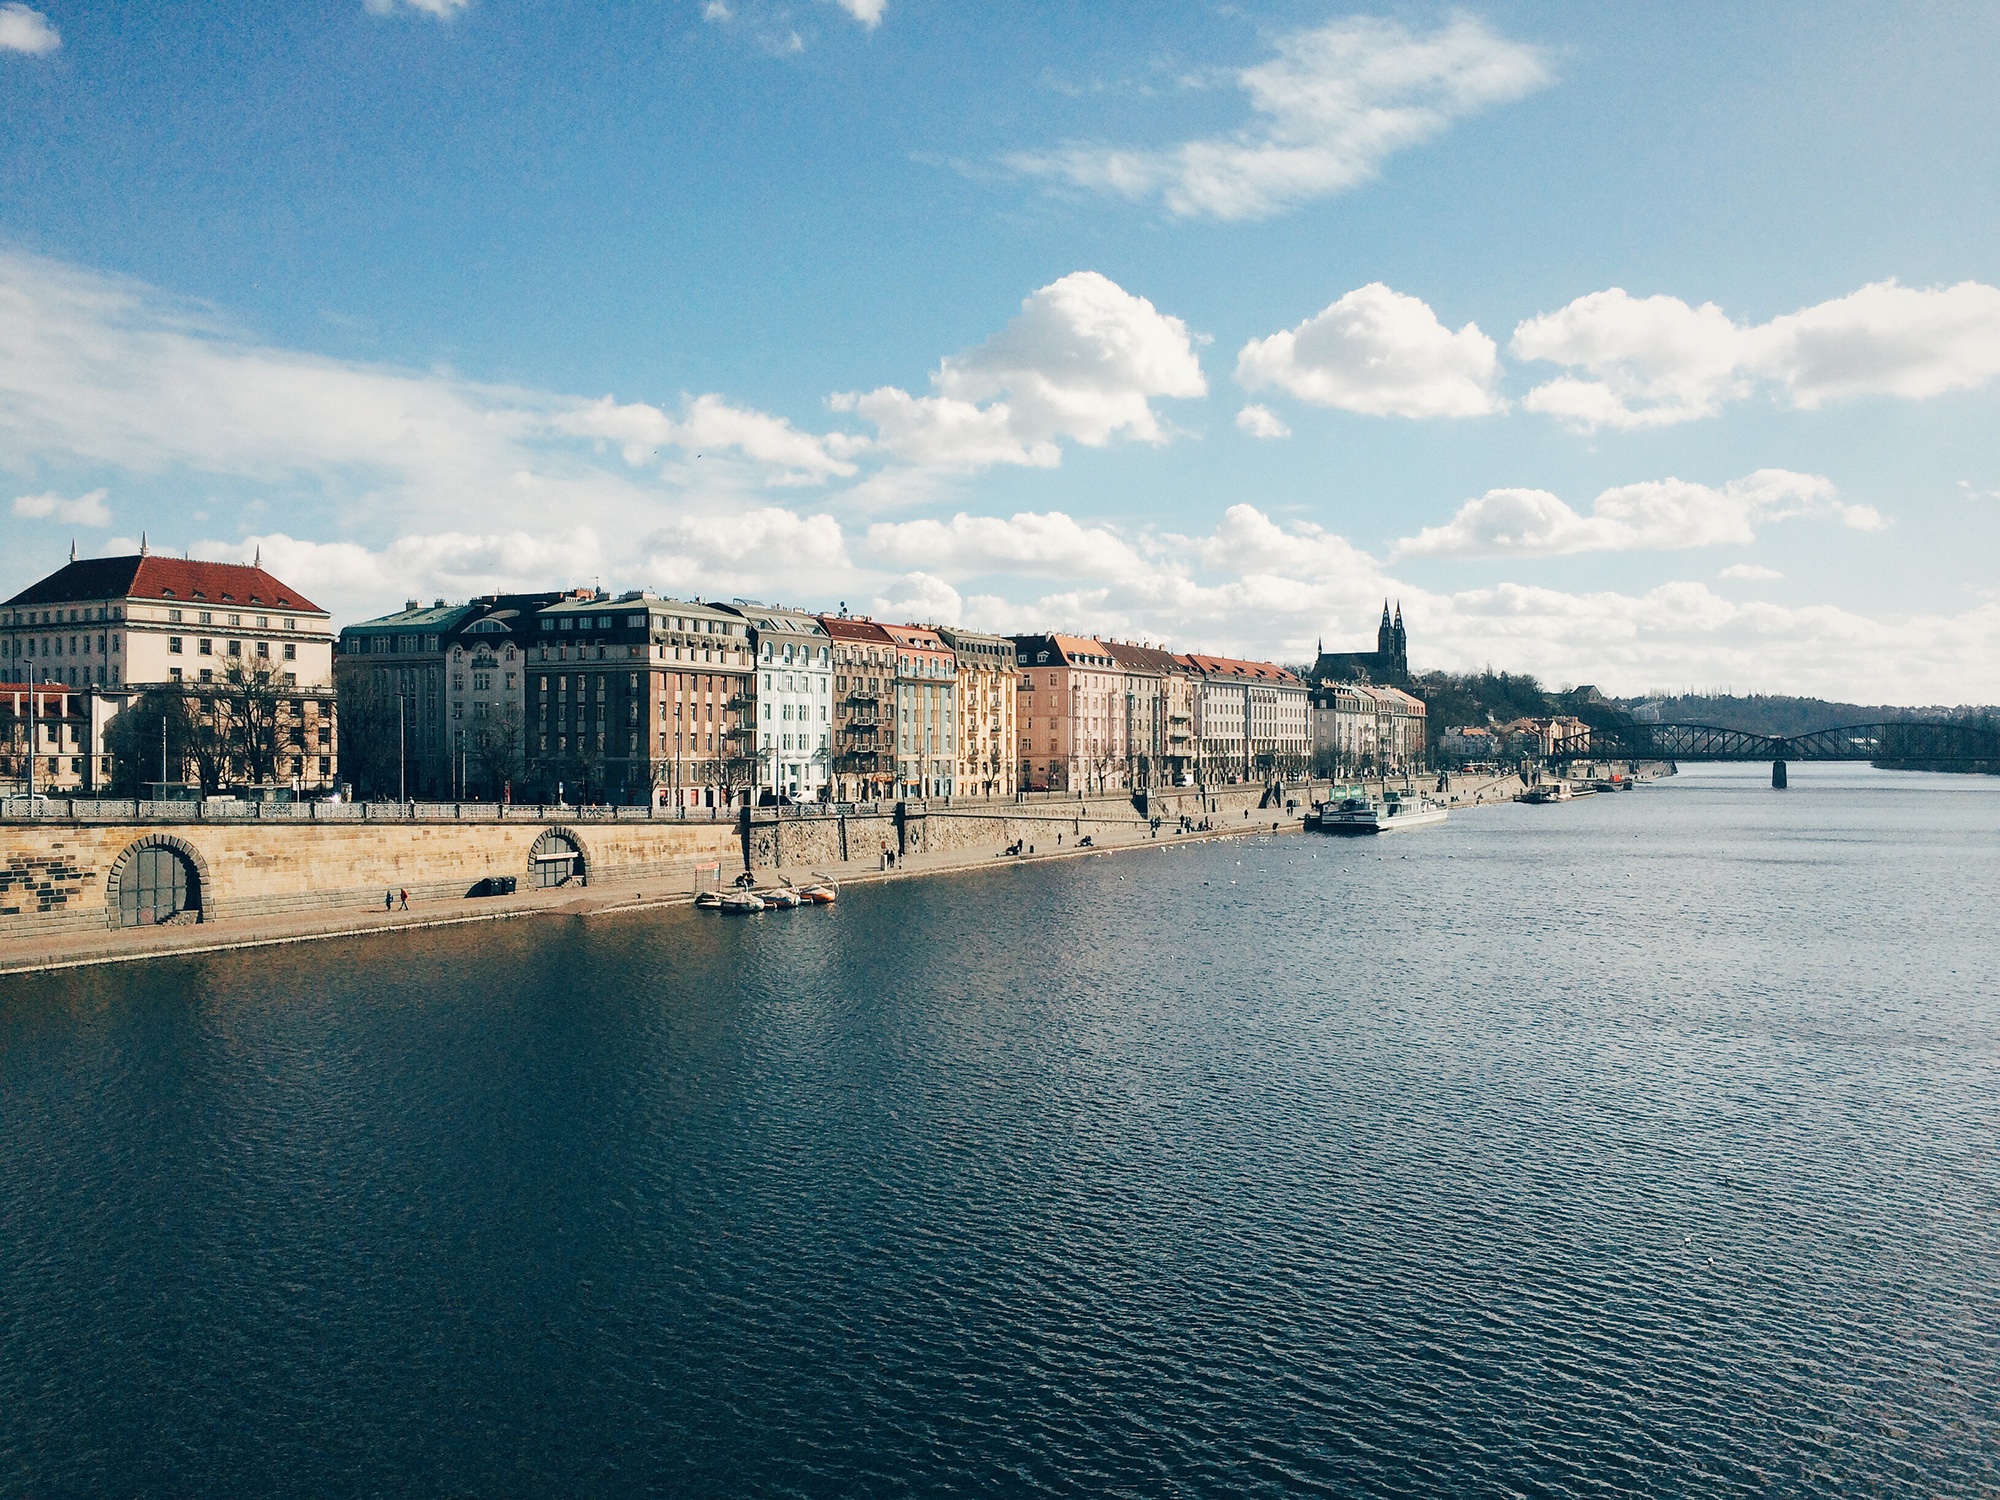
sea, coast, water, horizon, skyline, river, cityscape, panorama, reflection, vehicle, bay, harbor